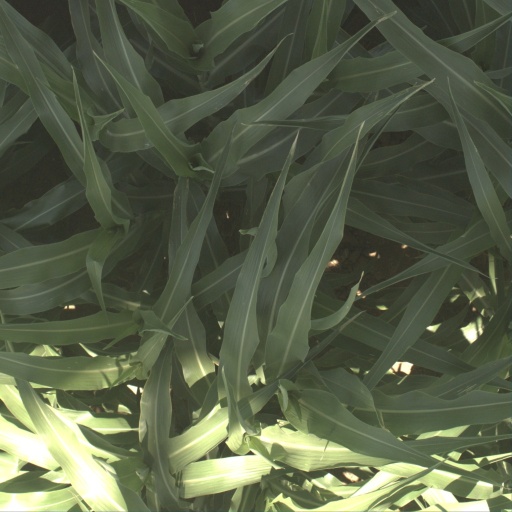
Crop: sorghum